State funerals in the United Kingdom

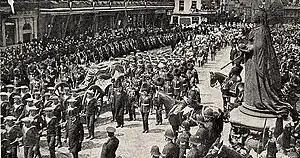
The gun-carriage procession approaching Windsor Castle during the state funeral of Edward VII

State funeral customs have evolved over time. For the funeral service itself the Book of Common Prayer has been used in recent centuries, with readings from the Authorized Version of the Bible; in its essentials the form of service used is the same for a monarch as for any other person. Besides the presence of national and international dignitaries in large numbers, much of the distinctive character of a state funeral is set by the processions surrounding the conveyance of the coffin from place to place, and by the lying-in-state which generally precedes the funeral (until the 21st century these were the only elements that could be seen by members of the public). In many respects the obsequies of Queen Victoria in 1901 set the tone for the modern state funeral, with her desire to be buried 'as a soldier's daughter' (the use of a gun carriage to transport the coffin, for example, dates from this time). The next three state funerals of a monarch (those of King Edward VII in 1910, of King George V in 1936 and of King George VI in 1952) all conformed to a similar pattern, albeit with individual differences and modifications; (for example, the use of Westminster Hall for the lying-in-state dates from the time of the funeral of King Edward VII). Full ceremonial details of each funeral are recorded in the "London Gazette" (see 'External links' below).